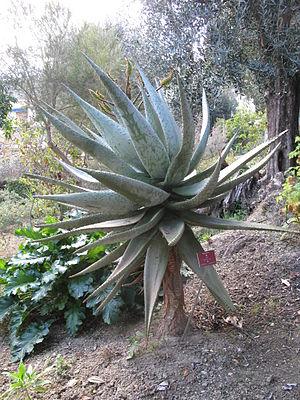
Aloe marlothii au jardin de Val-Rameh à Menton (Alpes-Maritimes)